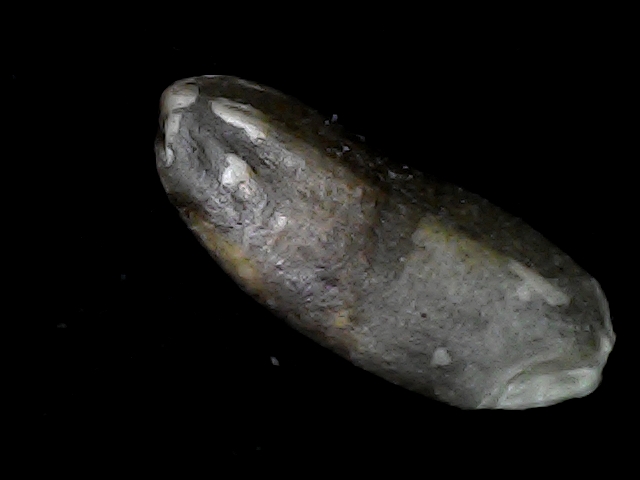
Rice variety: BD93